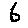
Label: 6